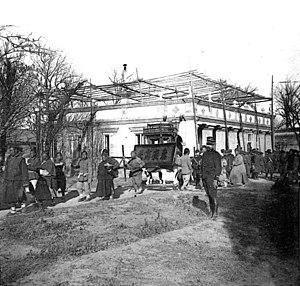
La cour du Consulat de France à Tien-Tsin